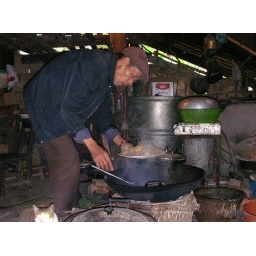
kitchen in a dai house